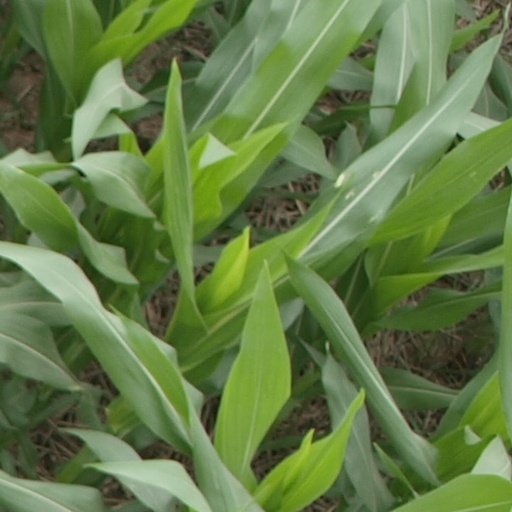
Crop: maize; corn